Tignieu-Jameyzieu

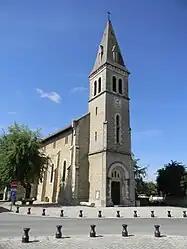
The church of Saint-Antoine, in Tignieu-Jameyzieu

Tignieu-Jameyzieu is a commune in the Isère department in southeastern France.